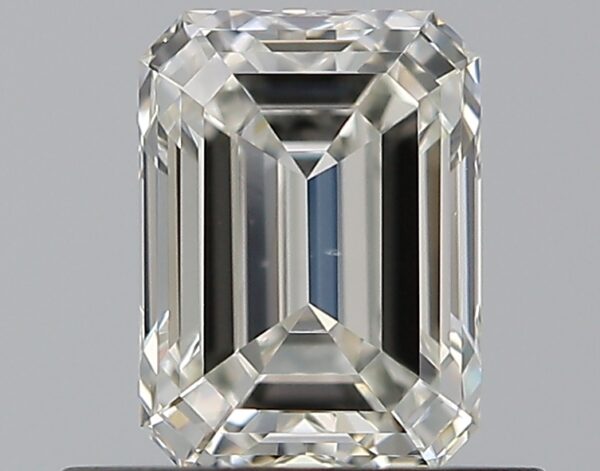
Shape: emerald
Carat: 0.66
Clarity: VS2
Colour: I
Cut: EX
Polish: EX
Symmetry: EX
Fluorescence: N
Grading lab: GIA
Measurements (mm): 5.63 x 4.14 x 2.82